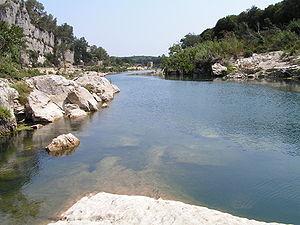
Le Gard ou Gardon à Collias. Vue vers l'aval et vers le nord-est, à un 1 km en aval du pont sur la D3 que l'on aperçoit ici tout à fait en arrière-plan
Collias est une commune française située dans le département du Gard, en région Occitanie.
Le Gardon ou Gard est une rivière du sud-est de la France, située dans les départements du Gard et de la Lozère, dans la région Occitanie. Il prend sa source dans les hautes Cévennes. C'est un affluent droit du Rhône, dans lequel il se jette après un parcours de 127 km. La terminologie Gard éponyme du département, est aujourd'hui moins fréquente quoique toujours usitée.